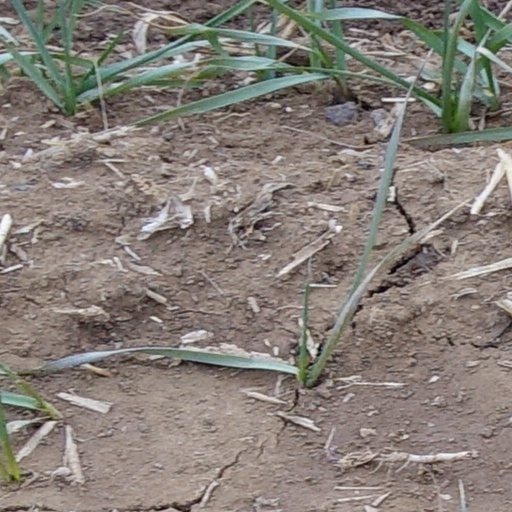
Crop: wheat